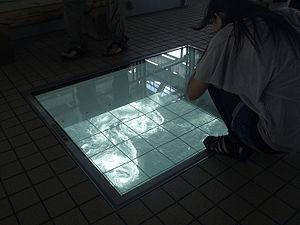
Les tourbillons Naruto du détroit de Naruto, vue de l'Uzunomichi, la passerelle sous le pont Oh-Naruto, Tokushima, Japon. 日本語: 大鳴門橋「渦の道」から見た鳴門の渦潮
Le pont Ōnaruto est un pont suspendu sur la route reliant Naruto sur l'île de Shikoku, à l'île d'Awaji au Japon et qui permet plus largement de faire la liaison, avec le pont du détroit d'Akashi jusqu'à Kōbe, sur l'île de Honshū.